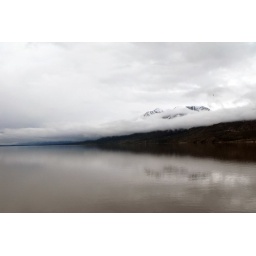
Second day in the Tetons, the clouds and rain rolled in and the mountains disappeared.